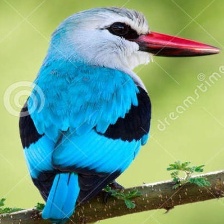
Species: WOODLAND KINGFISHER
Scientific name: HALCYON SENEGALENSIS